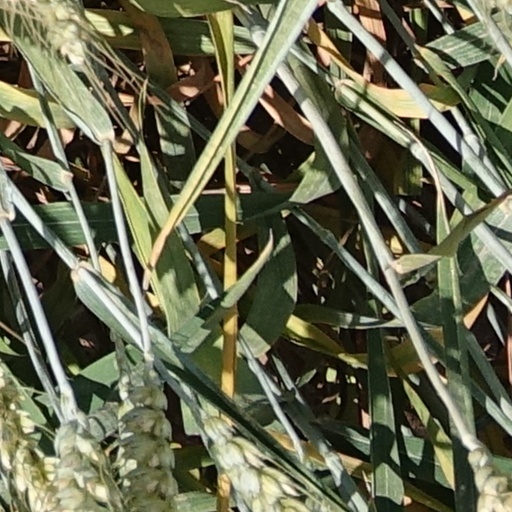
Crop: wheat